AfroBasket 2007

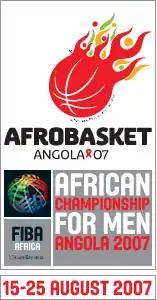

AfroBasket 2007 was the 24th FIBA Africa Championship, played under the auspices of the Fédération Internationale de Basketball, the basketball sport governing body of the African zone. The tournament was hosted by Angola, in the cities of Benguela, Cabinda, Huambo and Lubango.